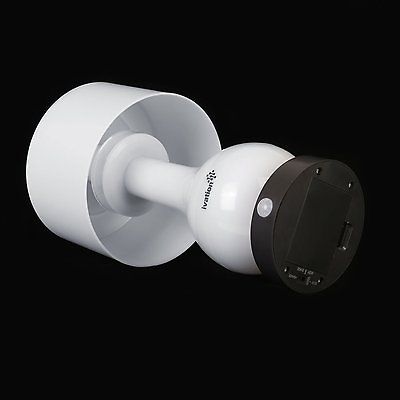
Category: lamp